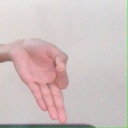
अक्षर: ज्ञ